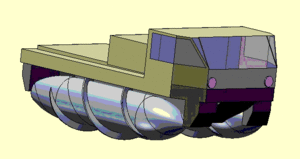
Le ZIL-2906 ou ZIL-29061 est un véhicule amphibie tout-terrain propulsé par vis fabriqué par la compagnie soviétique puis russe ZIL. Il est spécialement conçu pour les marécages où les véhicules amphibies s'embourbent et où les véhicules chenillés sont bloqués par l'eau.